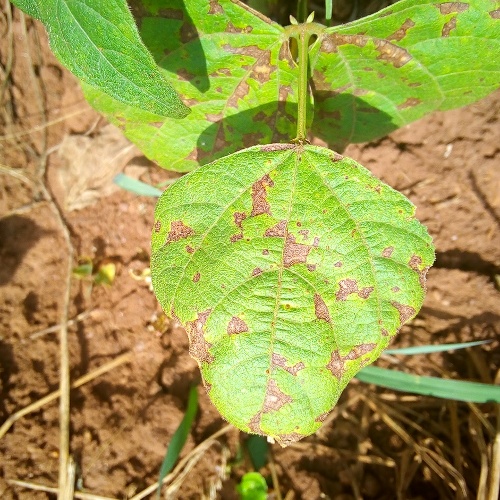
Leaf condition: angular_leaf_spot